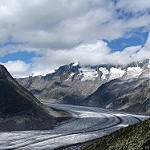
Scene: Outdoor